Lincoln County, Missouri

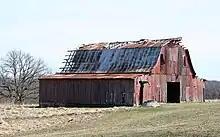
An old barn in rural Lincoln County

Lincoln County is located in the eastern part of the U.S. state of Missouri. As of the 2020 census, the population was 59,574. Its county seat is Troy. The county was founded December 14, 1818, and named for Major General Benjamin Lincoln of the American Revolutionary War. Lincoln County is part of the St. Louis, MO-IL Metropolitan Statistical Area.